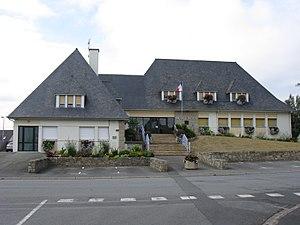
Mairie de Créhen. (Département des Côtes-d'Armor, région Bretagne).
Créhen [kʁeɛ̃] est une commune française située dans le département des Côtes-d'Armor en région Bretagne.